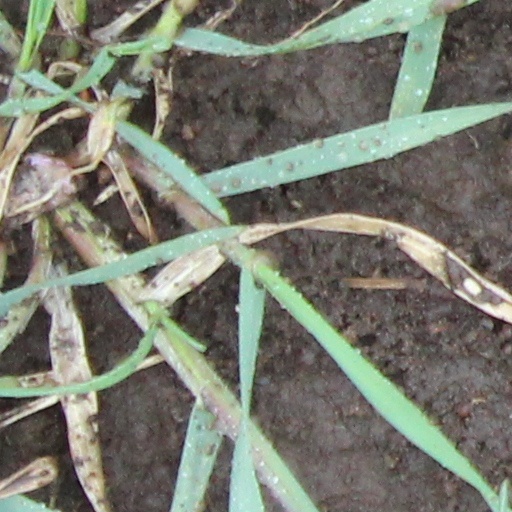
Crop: wheat